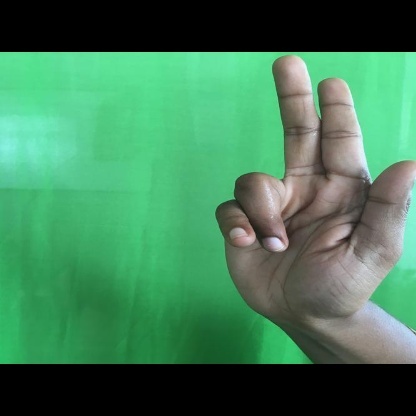
Mudra: Ardhapathaka